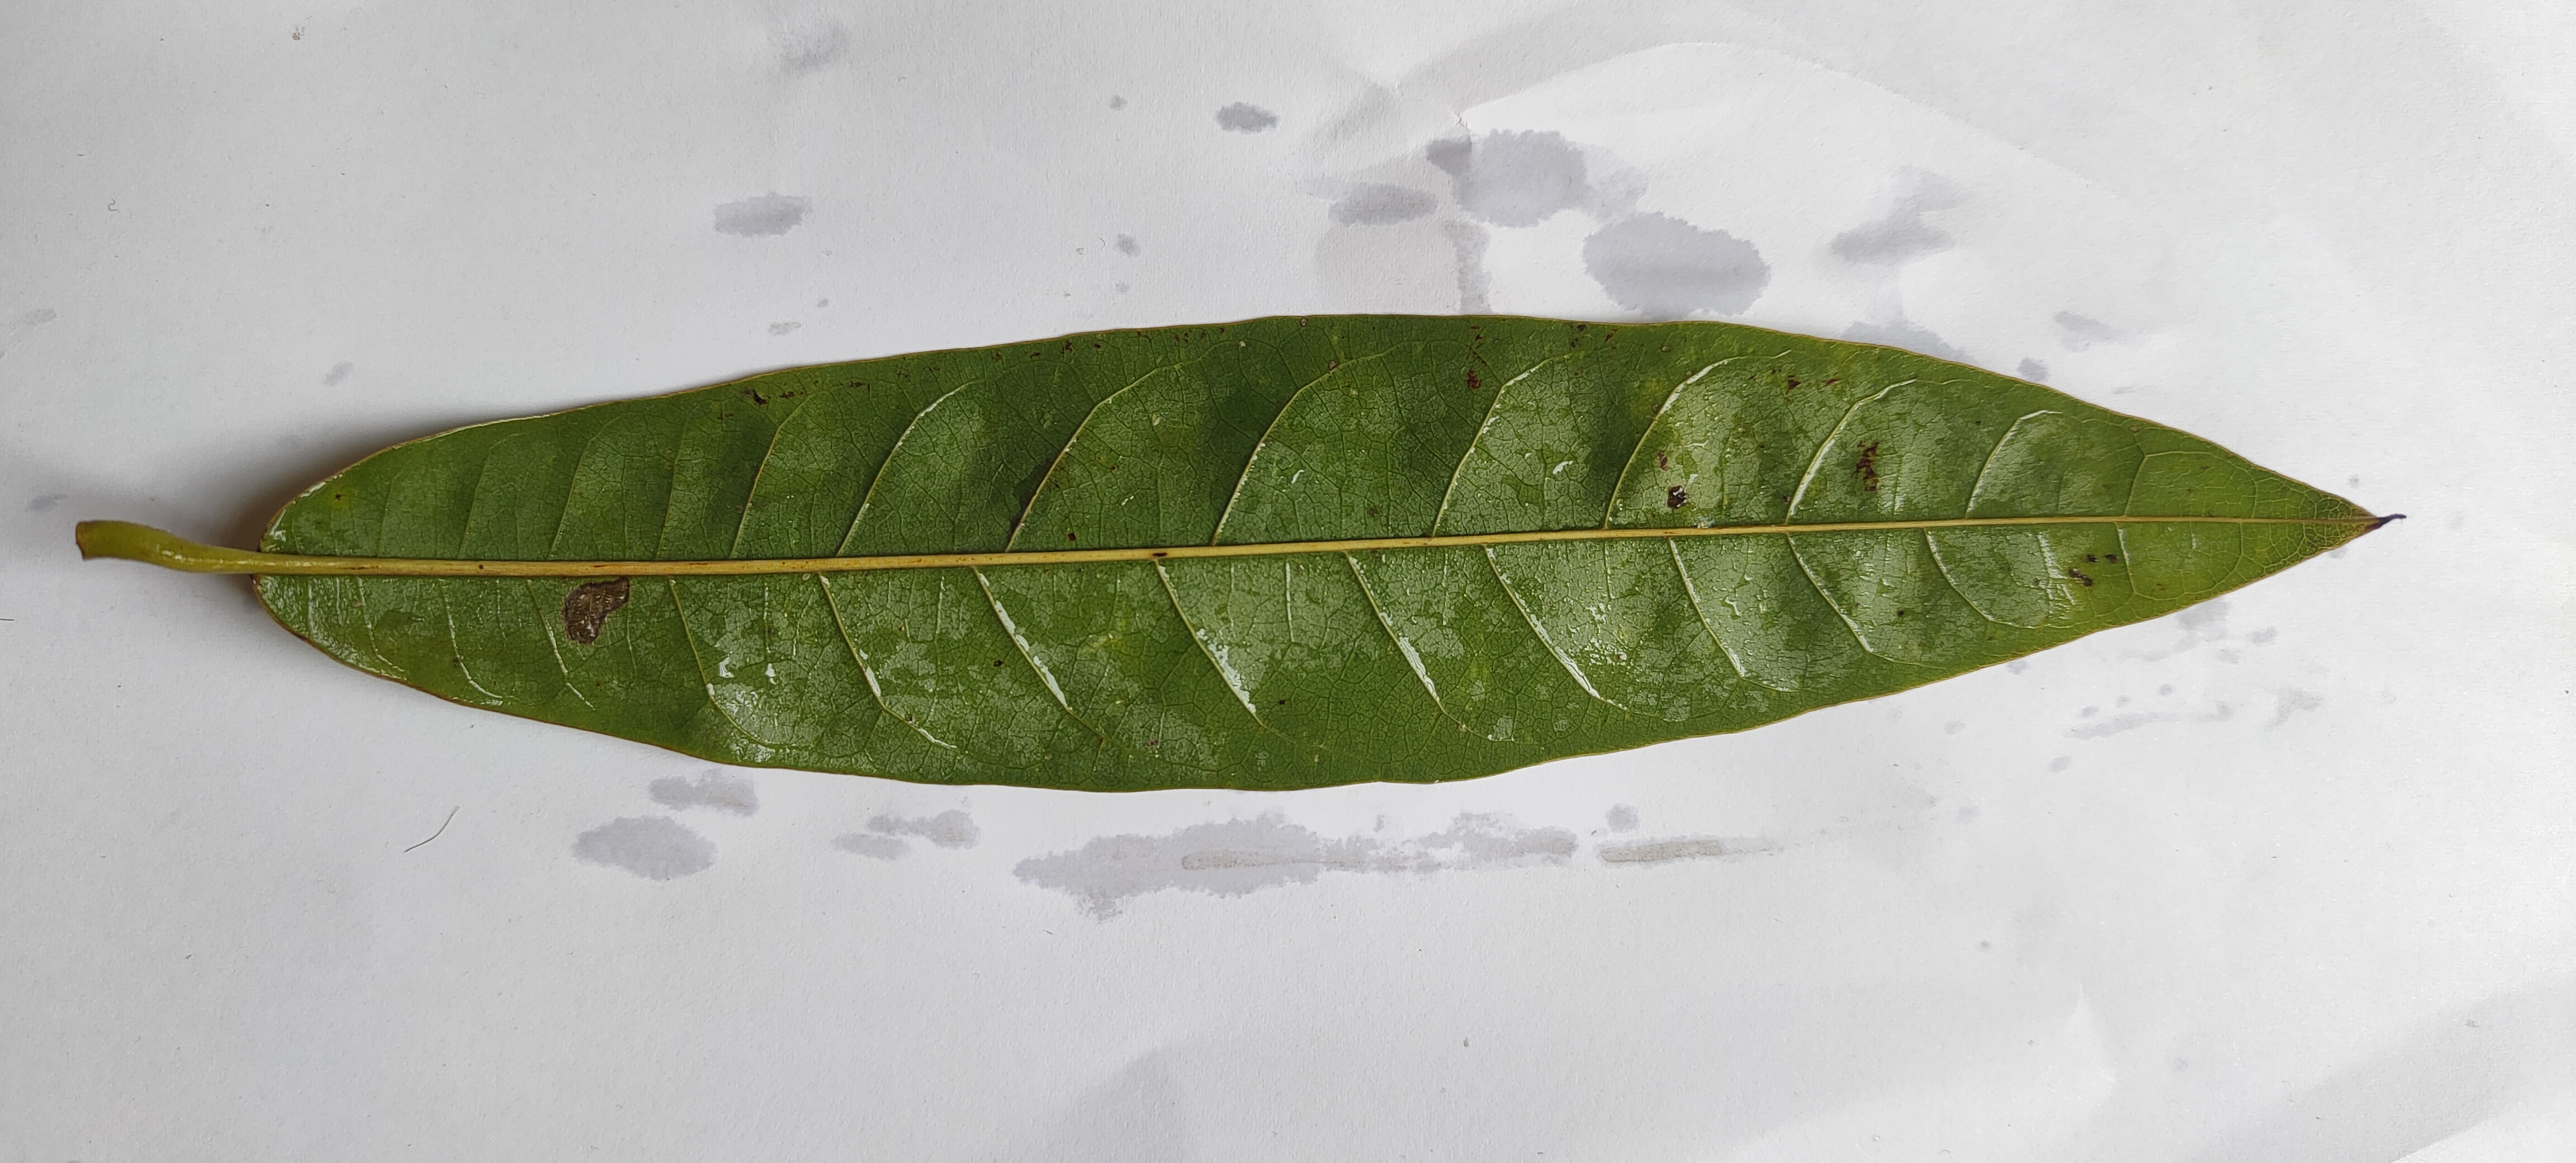
Leaf variety: Custard Apple